New England (New South Wales)

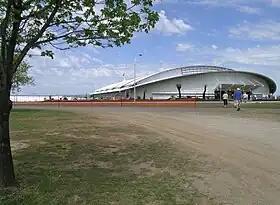
The Australian Equine and Livestock Events Centre

The two traditional centres of New England are Tamworth and Armidale. Armidale is home to the University of New England, one of Australia's oldest universities. It also has large shopping centres and is the second largest city in the region. Tamworth is the bigger of the two, and is now best known as the centre of Australian country music and the home of the Australian Equine and Livestock Events Centre (AELEC) and Tamworth Regional Entertainment Centre (TREC). Other major towns and districts of New England include Narrabri, Moree, Glen Innes, Inverell, Tenterfield, Gunnedah and Walcha.